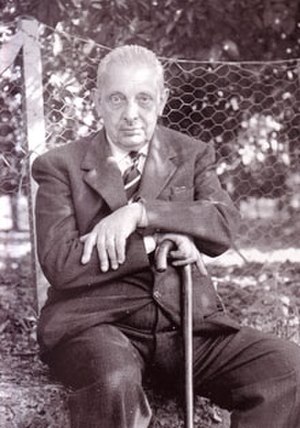
Giuseppe Tomasi di Lampedusa
Giuseppe Tomasi di Lampedusa, hertug af Palma di Montechiaro og fyrste af Lampedusa var en italiensk forfatter.